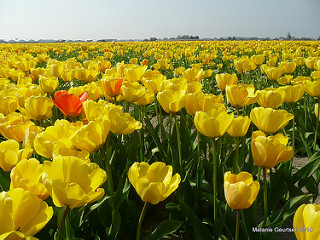
Flower: tulip